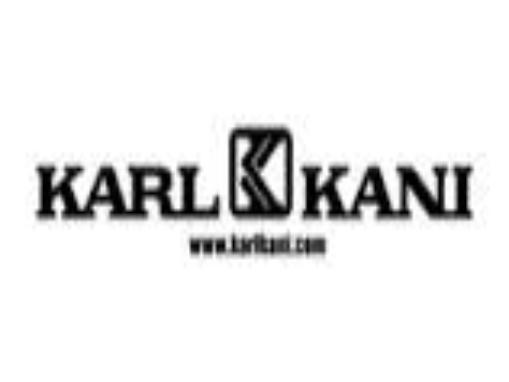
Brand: Karl Kani-1
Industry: Clothes